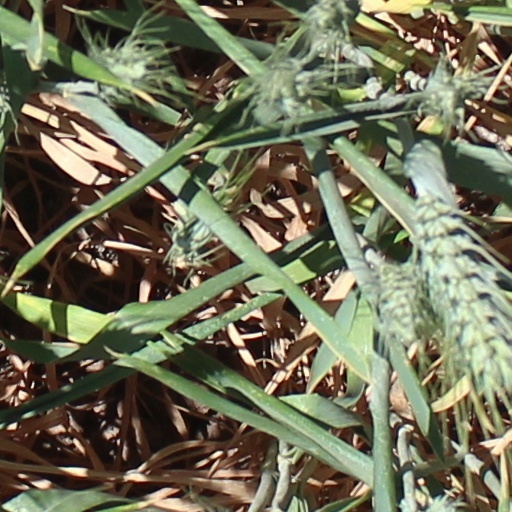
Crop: wheat